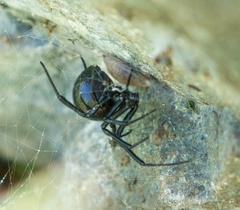
Species: Lactrodectus_hesperus